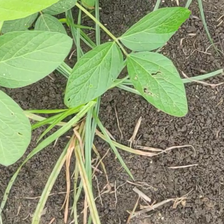
Weed species: Lavhala_(Cyperus_Rotundus)